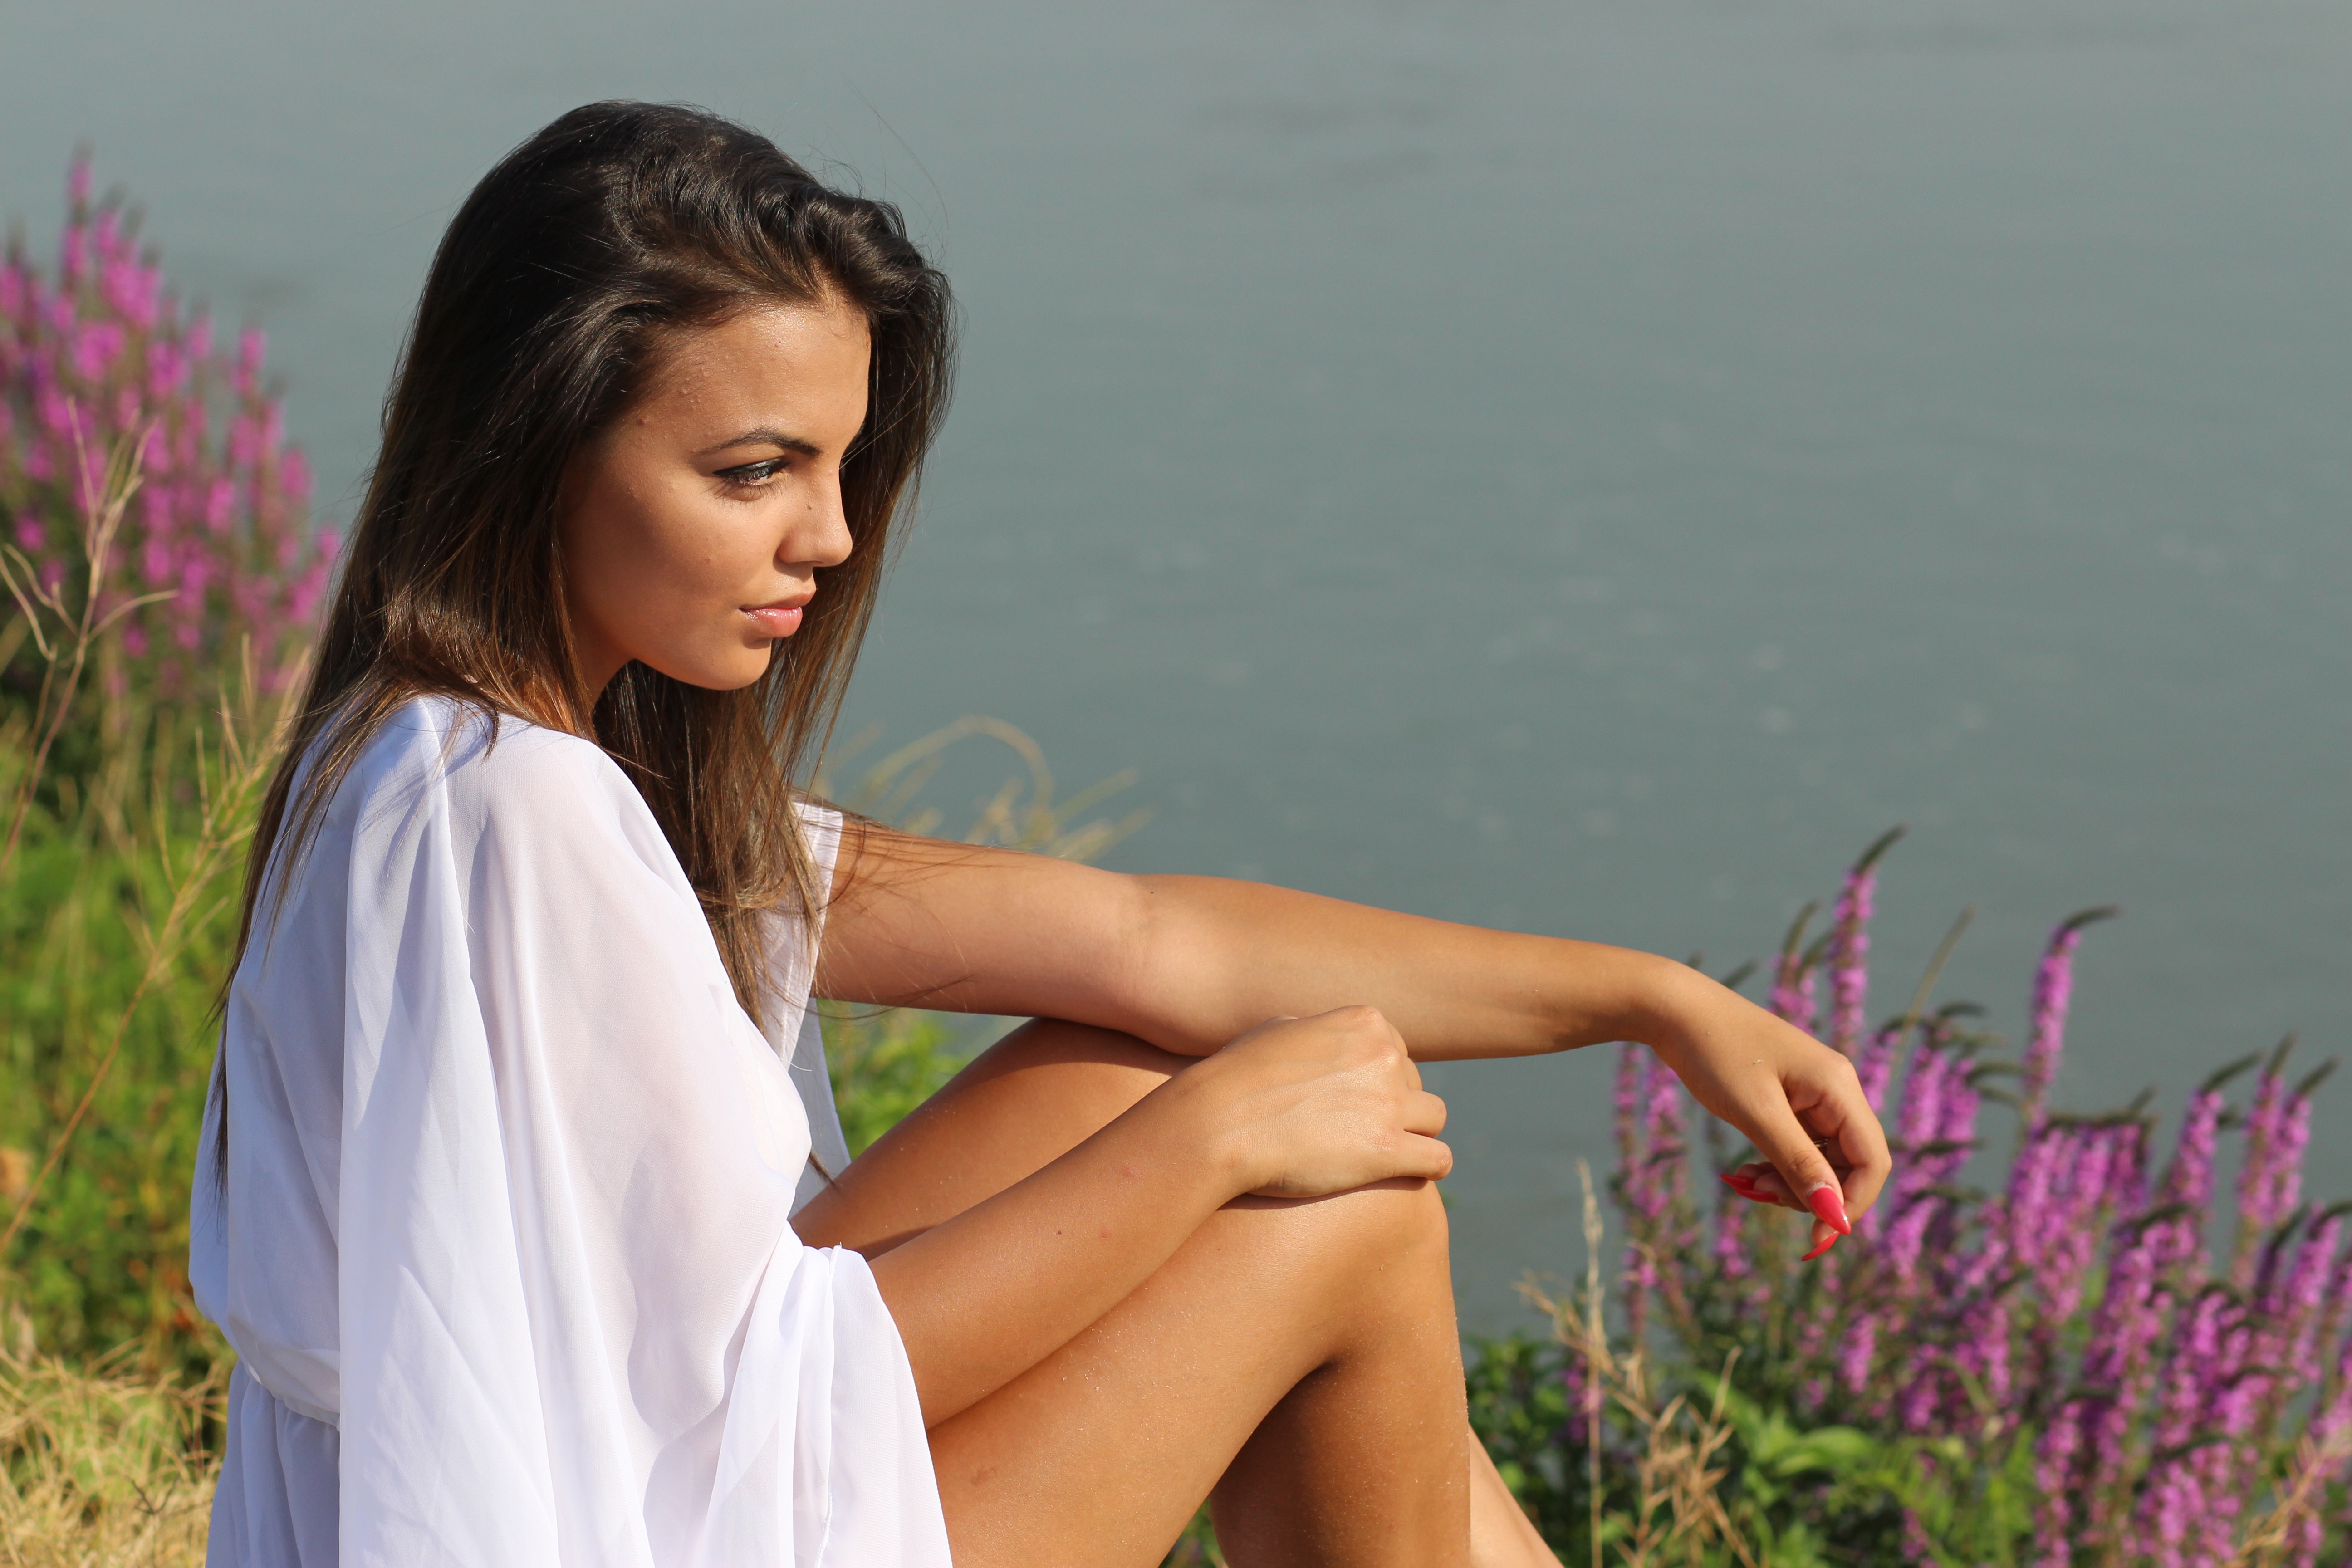
person, girl, woman, white, photography, lake, leg, model, spring, brown, long hair, human body, dress, skin, beauty, sensual, abdomen, photo shoot, portrait photography, human positions, art model